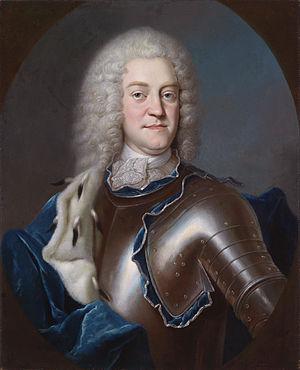
Charles-Louis II de Mecklembourg-Schwerin, né le 15 mai 1683, décédé le 30 mai 1756.